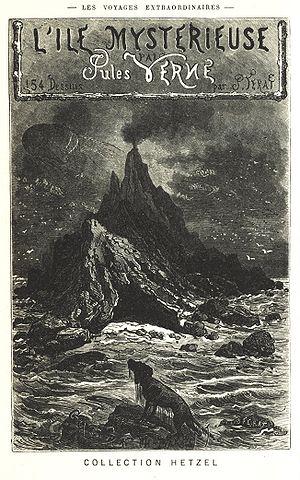
Jules-Descartes Férat, né le 28 novembre 1829 à Ham et mort le 6 juin 1906 à Paris, est un peintre, dessinateur, graveur et illustrateur français. Avec Léon Benett et Édouard Riou, il est l'un des grands illustrateurs de Jules Verne.